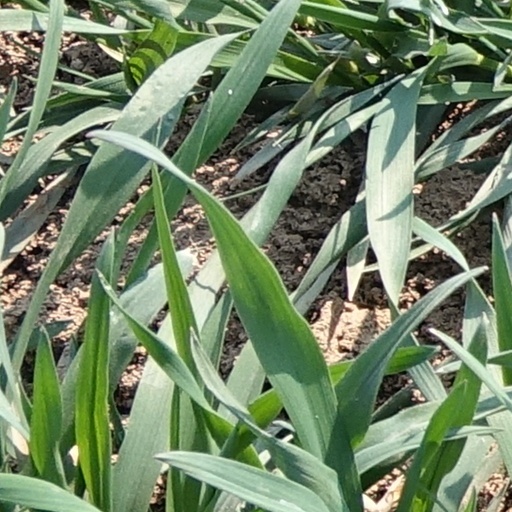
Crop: wheat